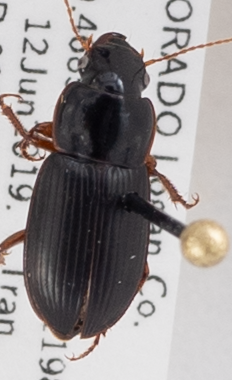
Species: Harpalus amputatus
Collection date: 2019-06-12
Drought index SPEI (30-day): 0.614
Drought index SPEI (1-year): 1.082
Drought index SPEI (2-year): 0.198